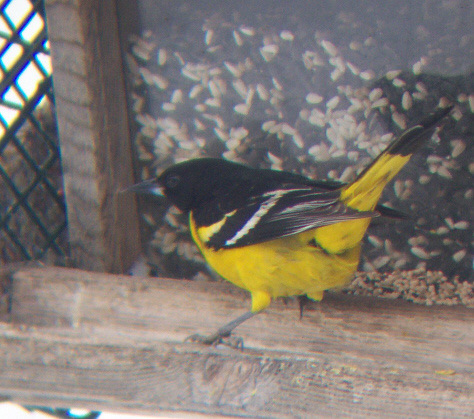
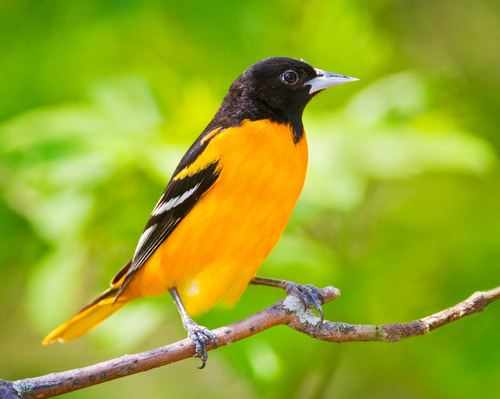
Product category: misc
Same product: yes